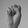
ASL letter: S